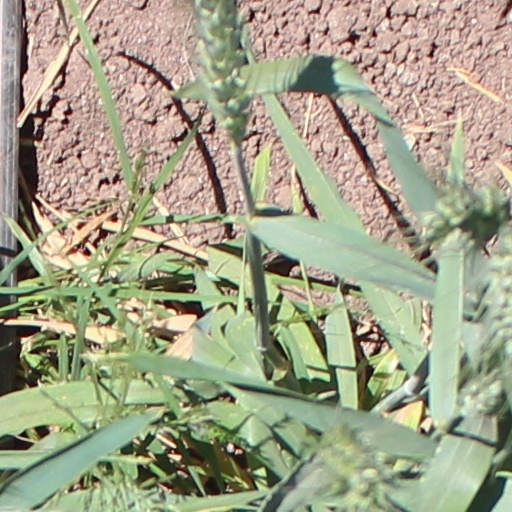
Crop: wheat